Emperor Jingzong of Western Xia

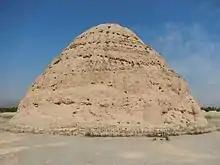
Mausoleum of Emperor Jingzong (Tailing 泰陵)

In 1048, both the Prime Minister, Mozang Epang (沒藏訛龐), and Prince Ningling Ge (寧令哥) conspired to assassinate Jingzong. Prince Ningling Ge attempted to kill Jingzong with a sword, but he only managed to slice off Jingzong's nose. Frightened by what he had done, Prince Ningling Ge fled to Mozang for backup, but Mozang betrayed Ningling Ge by turning him in as the assassin.